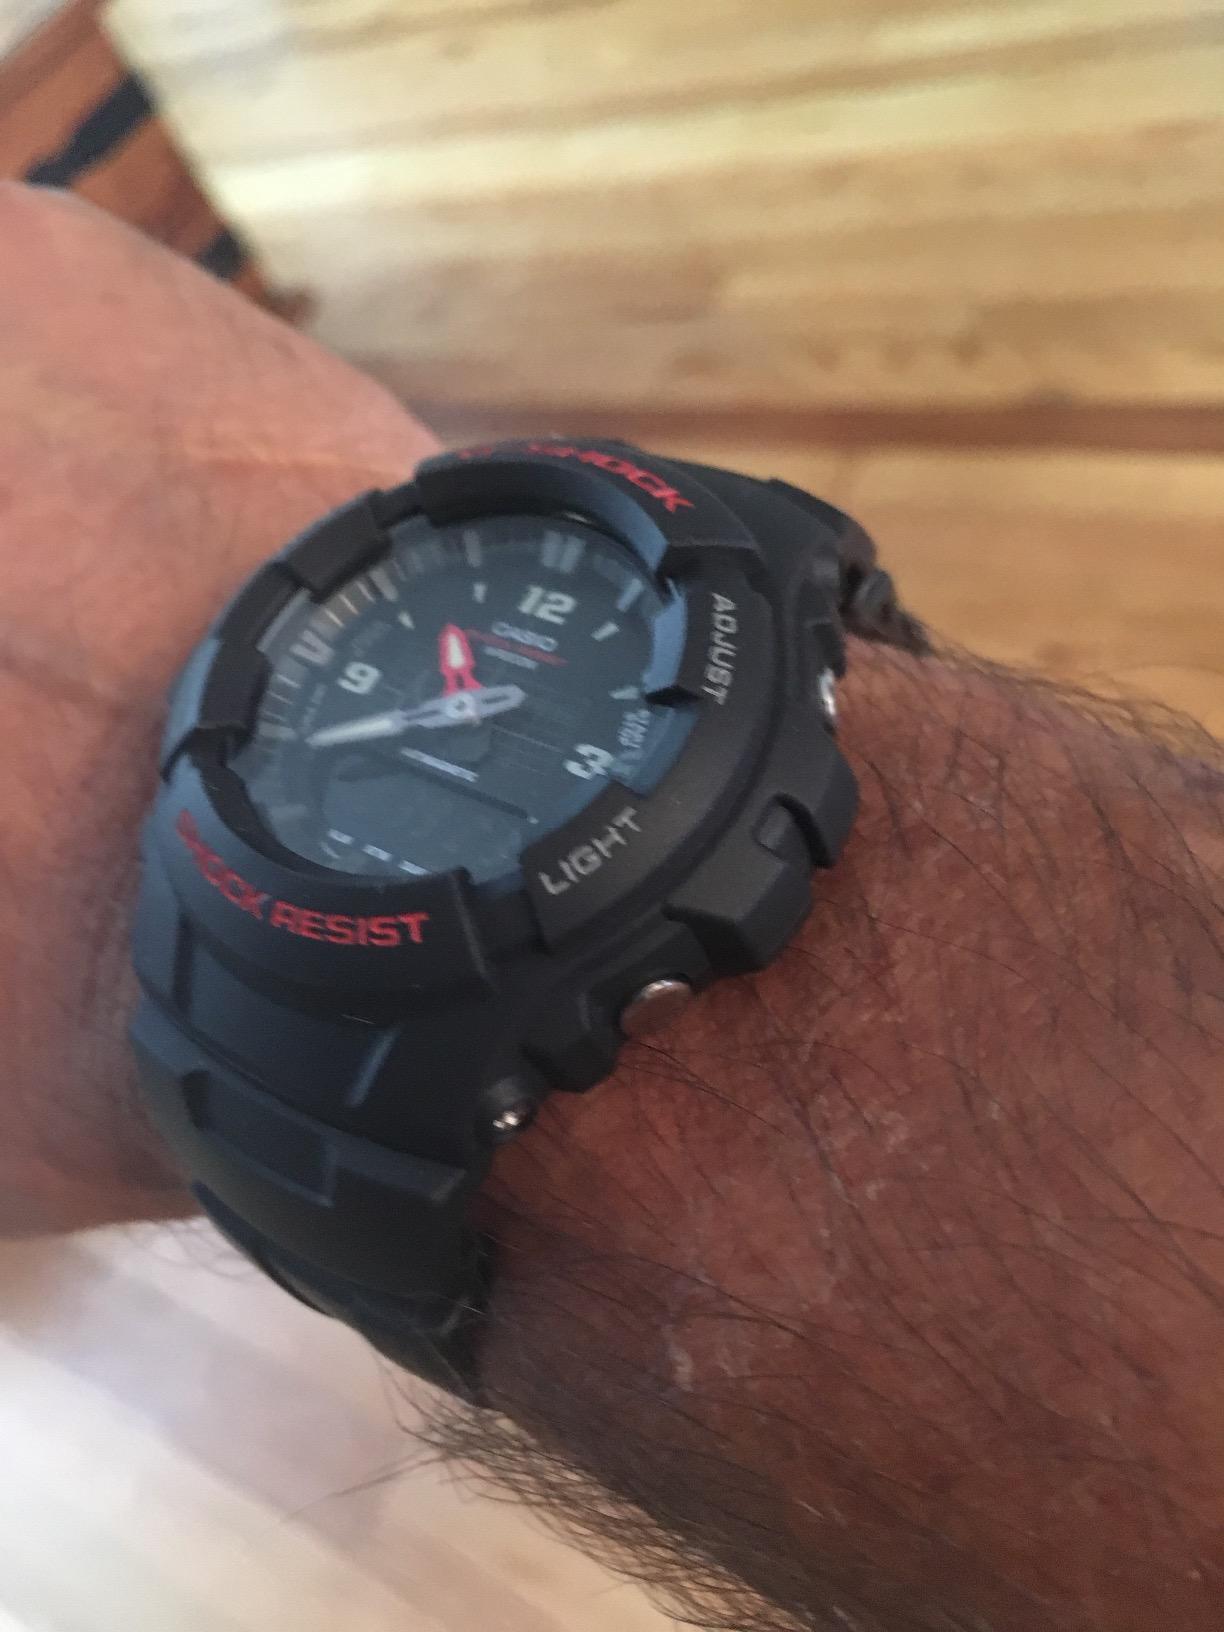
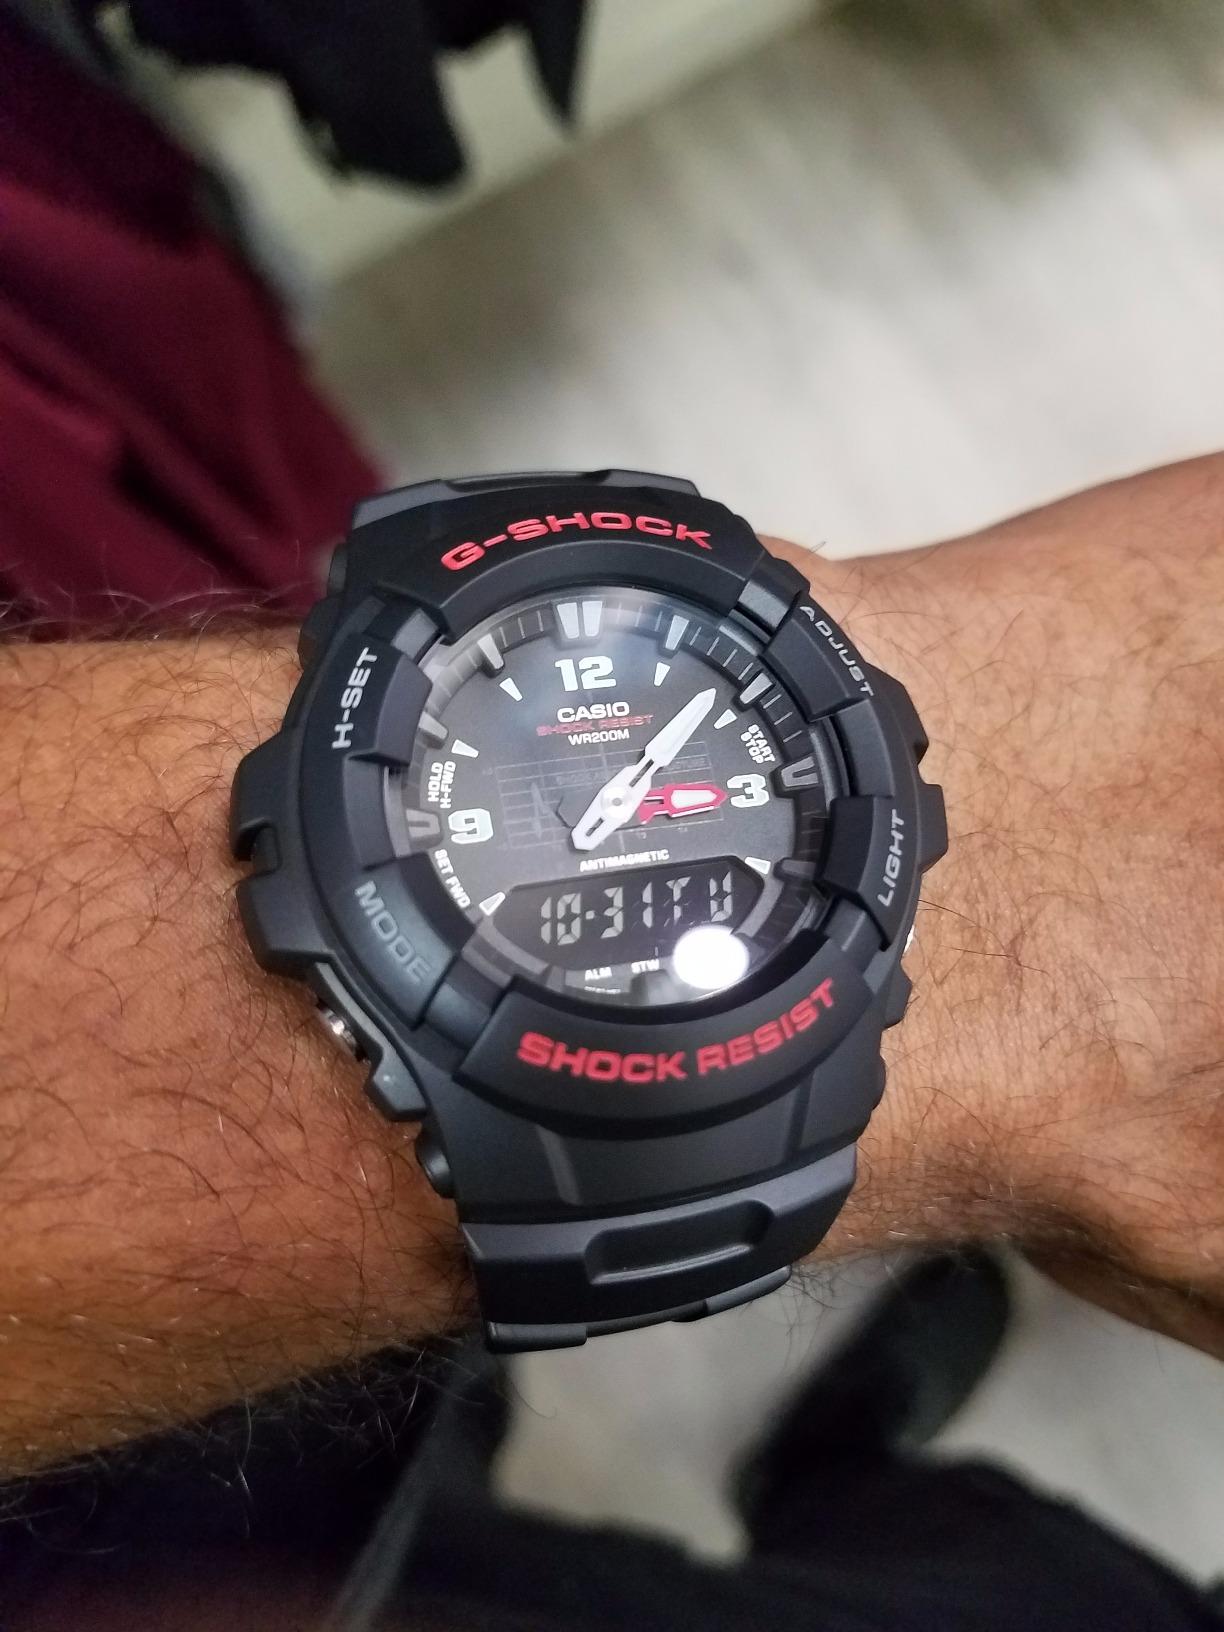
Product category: accessories_watch
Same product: yes